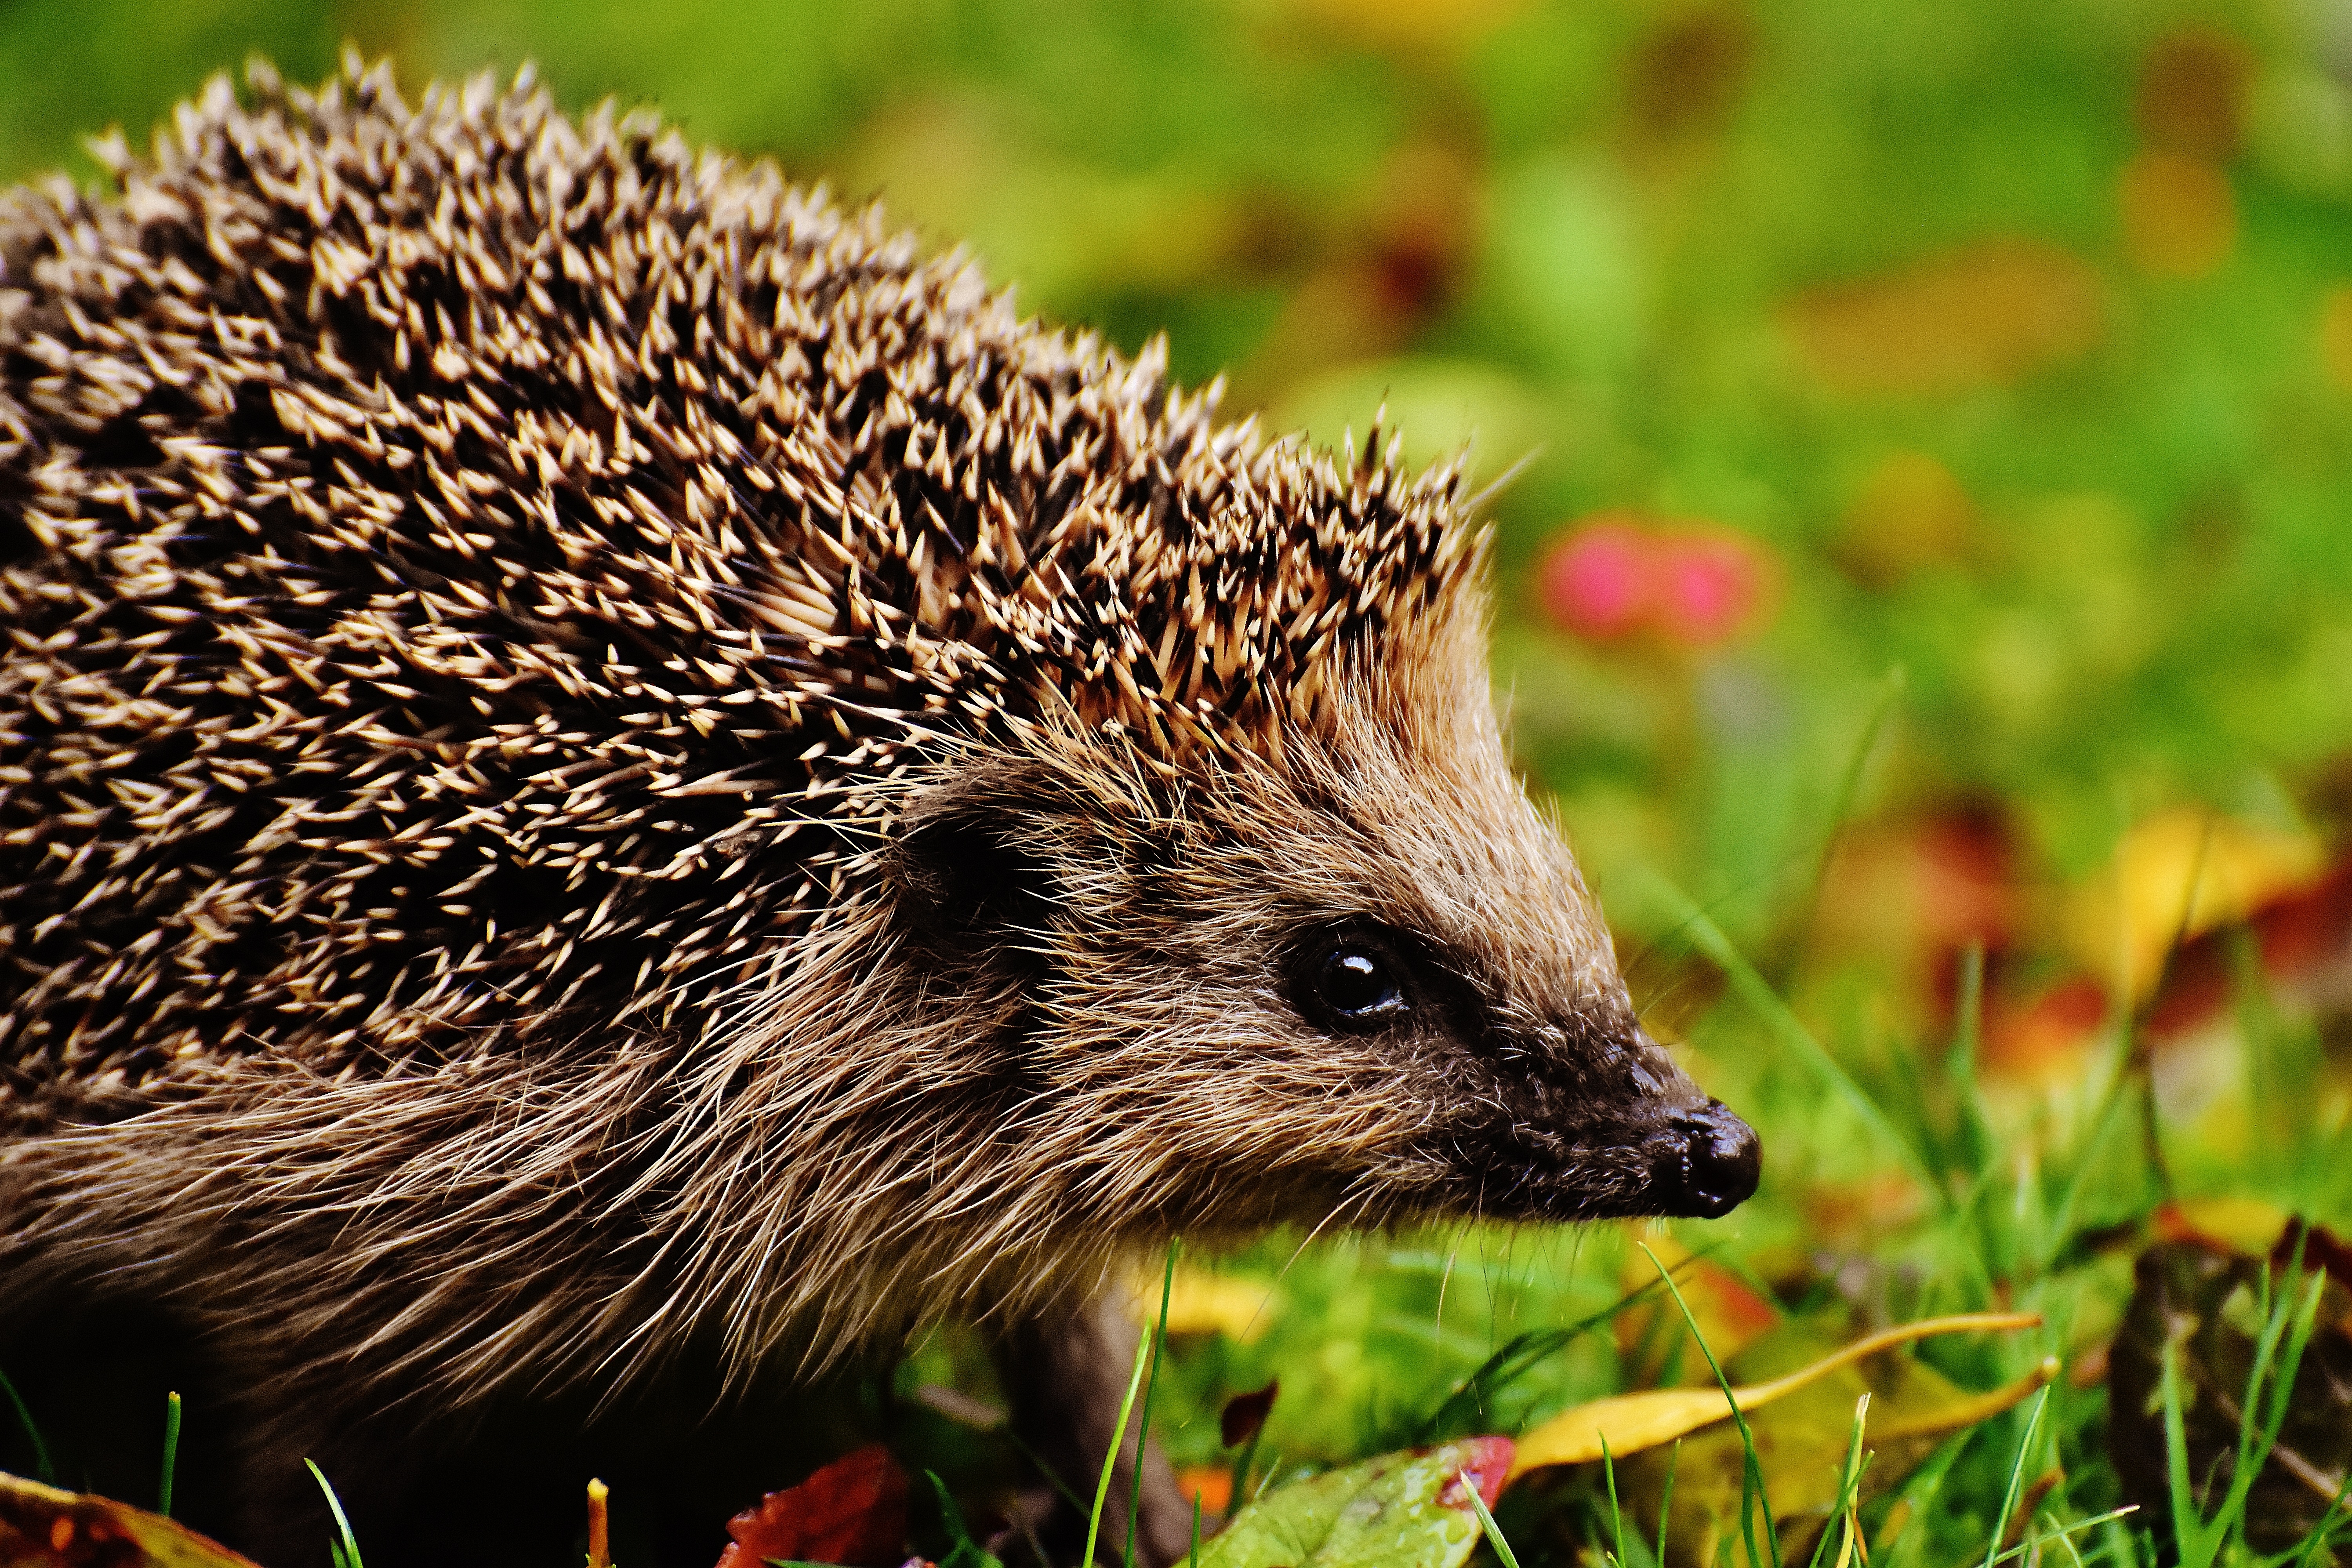
nature, prickly, animal, cute, wildlife, meal, autumn, mammal, garden, fauna, whiskers, hedgehog, vertebrate, nocturnal, animal world, foraging, crepuscular, spur, hedgehog child, young hedgehog, hannah, echidna, erinaceidae, domesticated hedgehog